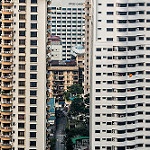
Label: buildings